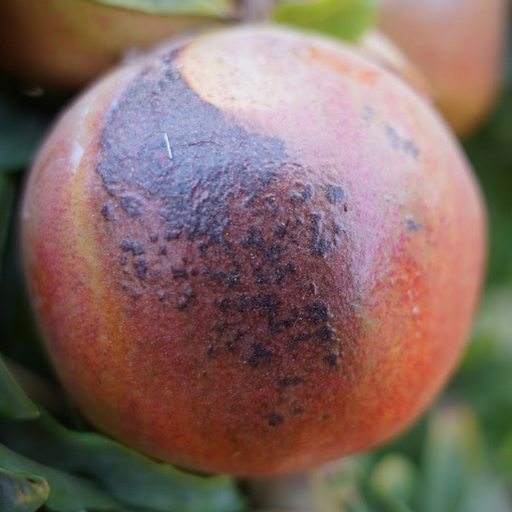
Label: Sunburn